September 1811 Chilean coup d'état

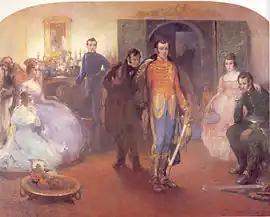
The Carrera brothers were the ones who, using the military power they controlled, gave an important impulse to install independence ideas within the process of emancipation from the Spanish Empire.

On April 17, after having fought with the troops of the King of Spain against the French, and aware of the political course that the Kingdom of Chile was taking (his father had been a member of the first Government Junta), José Miguel Carrera embarked on the English warship "Standard" to his homeland, arriving at the port of Valparaíso on July 25. He was received in Valparaíso by Governor Juan Mackenna, who informed him of the events taking place in Santiago, and immediately set sail for the capital city, arriving on the night of the 26.